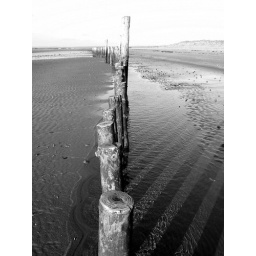
it was a beautiful day and the colours were gorgeous but somehow prefer this in black and white